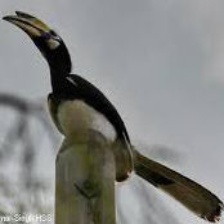
Species: AFRICAN PIED HORNBILL
Scientific name: TOCKUS FASCIATUS
ImageNet parent category: hornbill